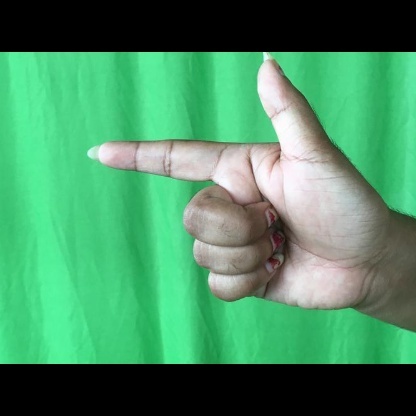
Mudra: Chandrakala